Culture in Bristol

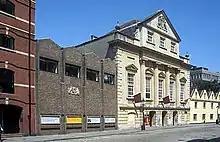
The Old Vic.

The city's principal theatre company, the Bristol Old Vic, was founded in 1946 as an offshoot of The Old Vic company in London. Its premises on King Street consist of the 1766 Theatre Royal (400 seats), a modern studio theatre (150 seats), and foyer and bar areas in the adjacent Coopers' Hall (built 1743). The Theatre Royal is a grade I listed building and was the oldest continuously operating theatre in England.